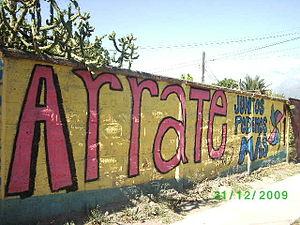
Jorge Félix Arrate Mac Niven est un écrivain chilien, avocat, économiste, diplomate, candidat de la coalition Juntos Podemos Más lors de l'élection présidentielle de 2009. Dirigeant historique du Parti socialiste, il a quitté celui-ci début 2009, considérant que la Concertation, au pouvoir depuis la fin du règne de Pinochet, avait fait son temps, et s'affilia pour des raisons légales au Parti communiste.